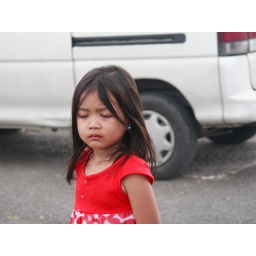
A small girl in the street